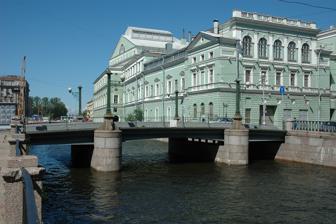
Building: Torgovy Bridge
Country: Russia
Year built: 1785
Bridge in Admiralteysky District, Saint Petersburg Torgovy Bridge Торговый мост Coordinates 59°55′28″N 30°17′44″E / 59.924575°N 30.295622°E / 59.924575; 30.295622 Crosses Kryukov Canal Locale Admiralteysky District , Saint Petersburg Heritage status Cultural heritage of the peoples of the Russian Federation, Regional importance, Monument of urban planning and architecture Registry number 781710970930005 Characteristics Design Girder Material Steel Total length 24 (26.7) м Width 10.5 м Traversable? Automobiles, pedestrians History Opened 1785 Rebuilt 1810, 1868, 1905, 1946–1947, 1960–1961 Torgovy Bridge is a steel girder bridge across the Kryukov Canal in the Admiralteysky District of Saint Petersburg , Russia. The bridge connects the Kolomensky and Kazansky Islands. The bridge has retained the architectural appearance that is characteristic of the bridges of the Kryukov Canal during the 1780s. Torgovy Bridge is a monument of history and culture. Location Torgovy bridge connects Teatralnaya Ploshchad and the street Soyuza Pechatnikov. Mariinsky Theater is located next to the bridge. Upstream is the Dekabristov Bridge , and below is the Kashin Bridge . The nearest metro stations are Sadovaya , Sennaya Ploschad , and Spasskaya . Name The name of the bridge is derived from the former name of the street Soyuza Pechatnikov, which was Torgovoy. In the newspaper " Sankt-Peterburgskie Vedomosti " the name Sredny Bridge was recorded in 1797, however, since 1798, the street name Torgovy was established instead. History Torgovy Bridge was built in 1783–1785 according to the standard design for the bridges of the Kryukov Canal: a three-span wooden bridge on supports of rubble masonry, faced with granite, the central span was movable, the side ones were girders. The author of the project is unknown, the work was carried out by the contractor Nikolai Egorov. In 1805–1810, the drawbridge span structure was replaced. In 1868, the bridge was overhauled. By the end of the 1890s, the bridge was in an unsatisfactory state. Since 1896, the city council had repeatedly sent requests to the Duma to allocate funds for the overhaul of the Torgovoy Bridge. The magazine "Nedelya stroitelya" reported in 1900 that the carriage traffic on the bridge was closed and the council planned to rebuild the bridge into a single-span concrete bridge. In 1905, after the collapse of the Egyptian Bridge , the Duma allocated funds to repair the bridge. In the summer of 1905, the wooden girders of the bridge were replaced with metal I-beams, and the masonry of the abutments was fixed. Technical supervision of construction work was carried out by engineer P. A. Likhachev. In 1946–1947, due to the thawing of the supports and damage to the granite cladding, the supports were partially shifted. In 1960–1961 the bridge was overhauled according to the project of architect A. L. Rotach and engineer A. D. Gutsayt. New metal beams were laid for the superstructure. The wooden planks were replaced with a reinforced concrete slab. The street lights on the bridge were restored. Construction Torgovy Bridge Street Light Torgovy Bridge is a three-span metal bridge. It has a continuous beam system. The breakdown of the spans is as follows: 6.45, 11.15, and 6.45 m. The superstructure consists of steel I-beams with a curvilinear silhouette on the lower portion. It is united by transverse beams. A reinforced concrete slab is arranged on top of the beams. The supports are made of rubble masonry with massive granite cladding. The total width of the bridge is 10.5 m. The length of the bridge is 24 (26.7) m. The bridge is intended for the movement of vehicles and pedestrians. The carriageway of the bridge includes 2 lanes for traffic. The roadway and sidewalks are covered with asphalt concrete. The sidewalks are separated from the roadway by a high concrete parapet. The railing is metal. There are 4 street lights of artistic casting. Eponym On 29 April 2005, the Torgovy Bridge tanker, serial number 02743, was launched at the Admiralty Shipyard . The tanker is the fourth ship in a series built at the shipyards for Sovcomflot (Open Joint Stock Company). Torgovy Bridge in literature The bridge is mentioned in a novel, " Humiliated and Insulted " by Fyodor Dostoevsky . "It was not long to go, to the Torgovy Bridge. We were silent for the first minute. I kept thinking: will he somehow talk to me? ... But he spoke without any subterfuge and got down to business." See also List of Bridges in Saint Petersburg References